Longdendale Chain

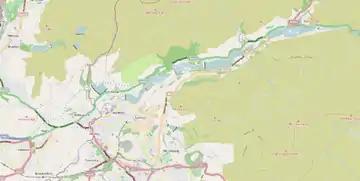
The Londendale reservoirs relative to Glossop and Hadfield

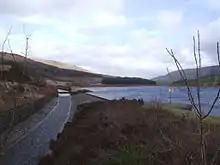
At the Rhodeswood reservoir dam, we see the outflow canal from the Torside Reservoir dam, alongside the Rhodeswood Reservoir. The Torside dam can be seen in the distance. To the right is Shining Clough Moss and Bleaklow. To the left Bareholm Moss and Black Hill

The Longdendale Chain is a sequence of six reservoirs on the River Etherow in the Longdendale Valley, in northern Derbyshire. They were constructed between 1848 and 1884 to a design by John Frederick Bateman to supply the growing population of Manchester and Salford with fresh water.